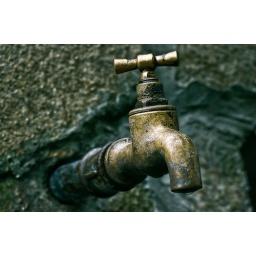
Old rusty faucet in the yard of the house.